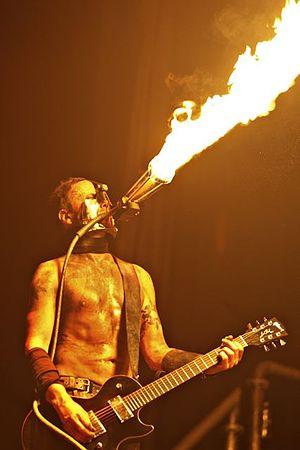
Paul H. Landers, né Heiko Paul Hiersche, le 9 décembre 1964 à Baumschulenweg, est un musicien allemand ; il est le deuxième guitariste du groupe allemand de Neue Deutsche Härte Rammstein.